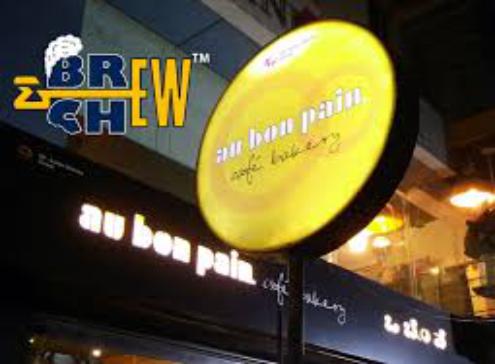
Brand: Au Bon Pain
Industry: Food